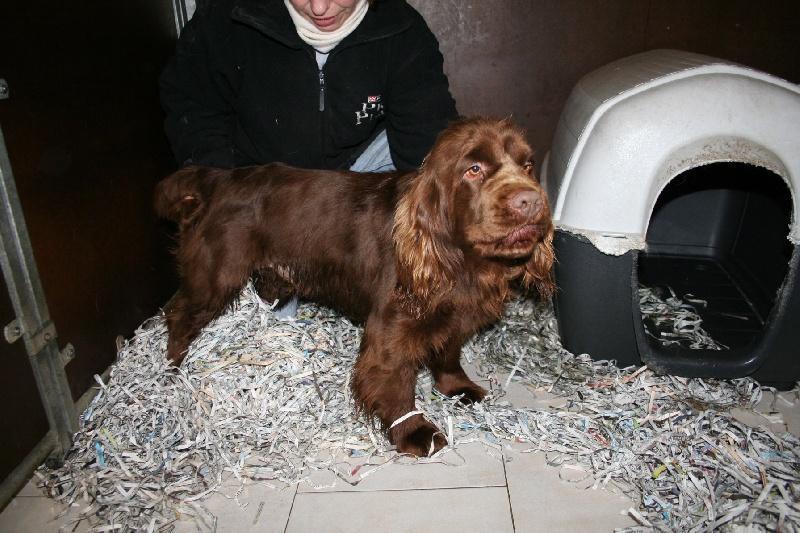
Sussex_spaniel